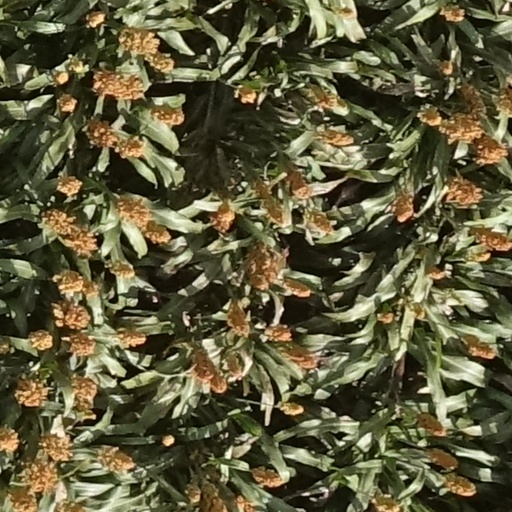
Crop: sorghum